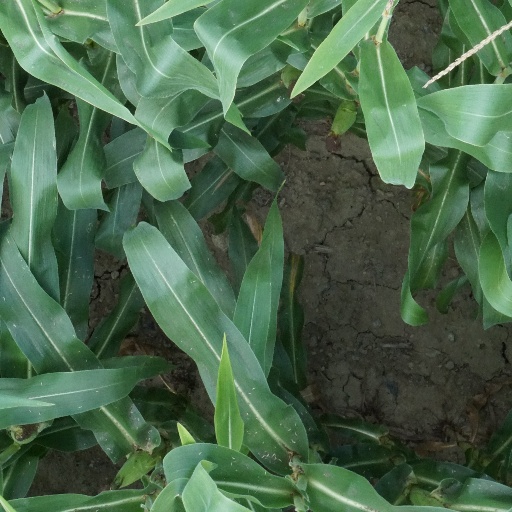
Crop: maize; corn